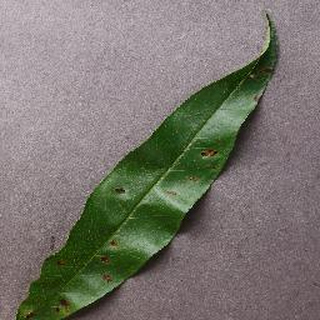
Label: peach_bacterial_spot